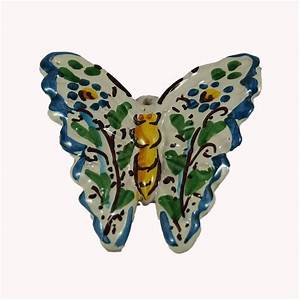
Label: butterfly